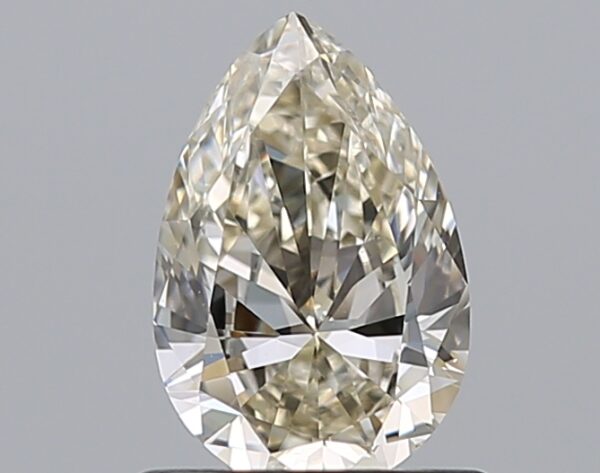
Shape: pear
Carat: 0.7
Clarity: VS1
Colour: M
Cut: GD
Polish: EX
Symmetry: VG
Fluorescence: F
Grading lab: GIA
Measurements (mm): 7.61 x 5.02 x 2.9